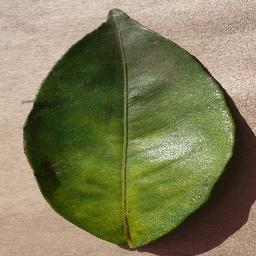
Label: Orange___Haunglongbing_(Citrus_greening)